Herbert H. Burr

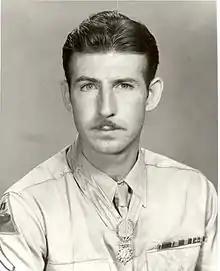
Herbert H. Burr, Congressional Medal of Honor Society

Herbert H. Burr (September 13, 1920 – February 8, 1990) was a United States Army soldier and a recipient of the United States military's two highest decorations—the Medal of Honor and the Distinguished Service Cross—for his actions in World War II.